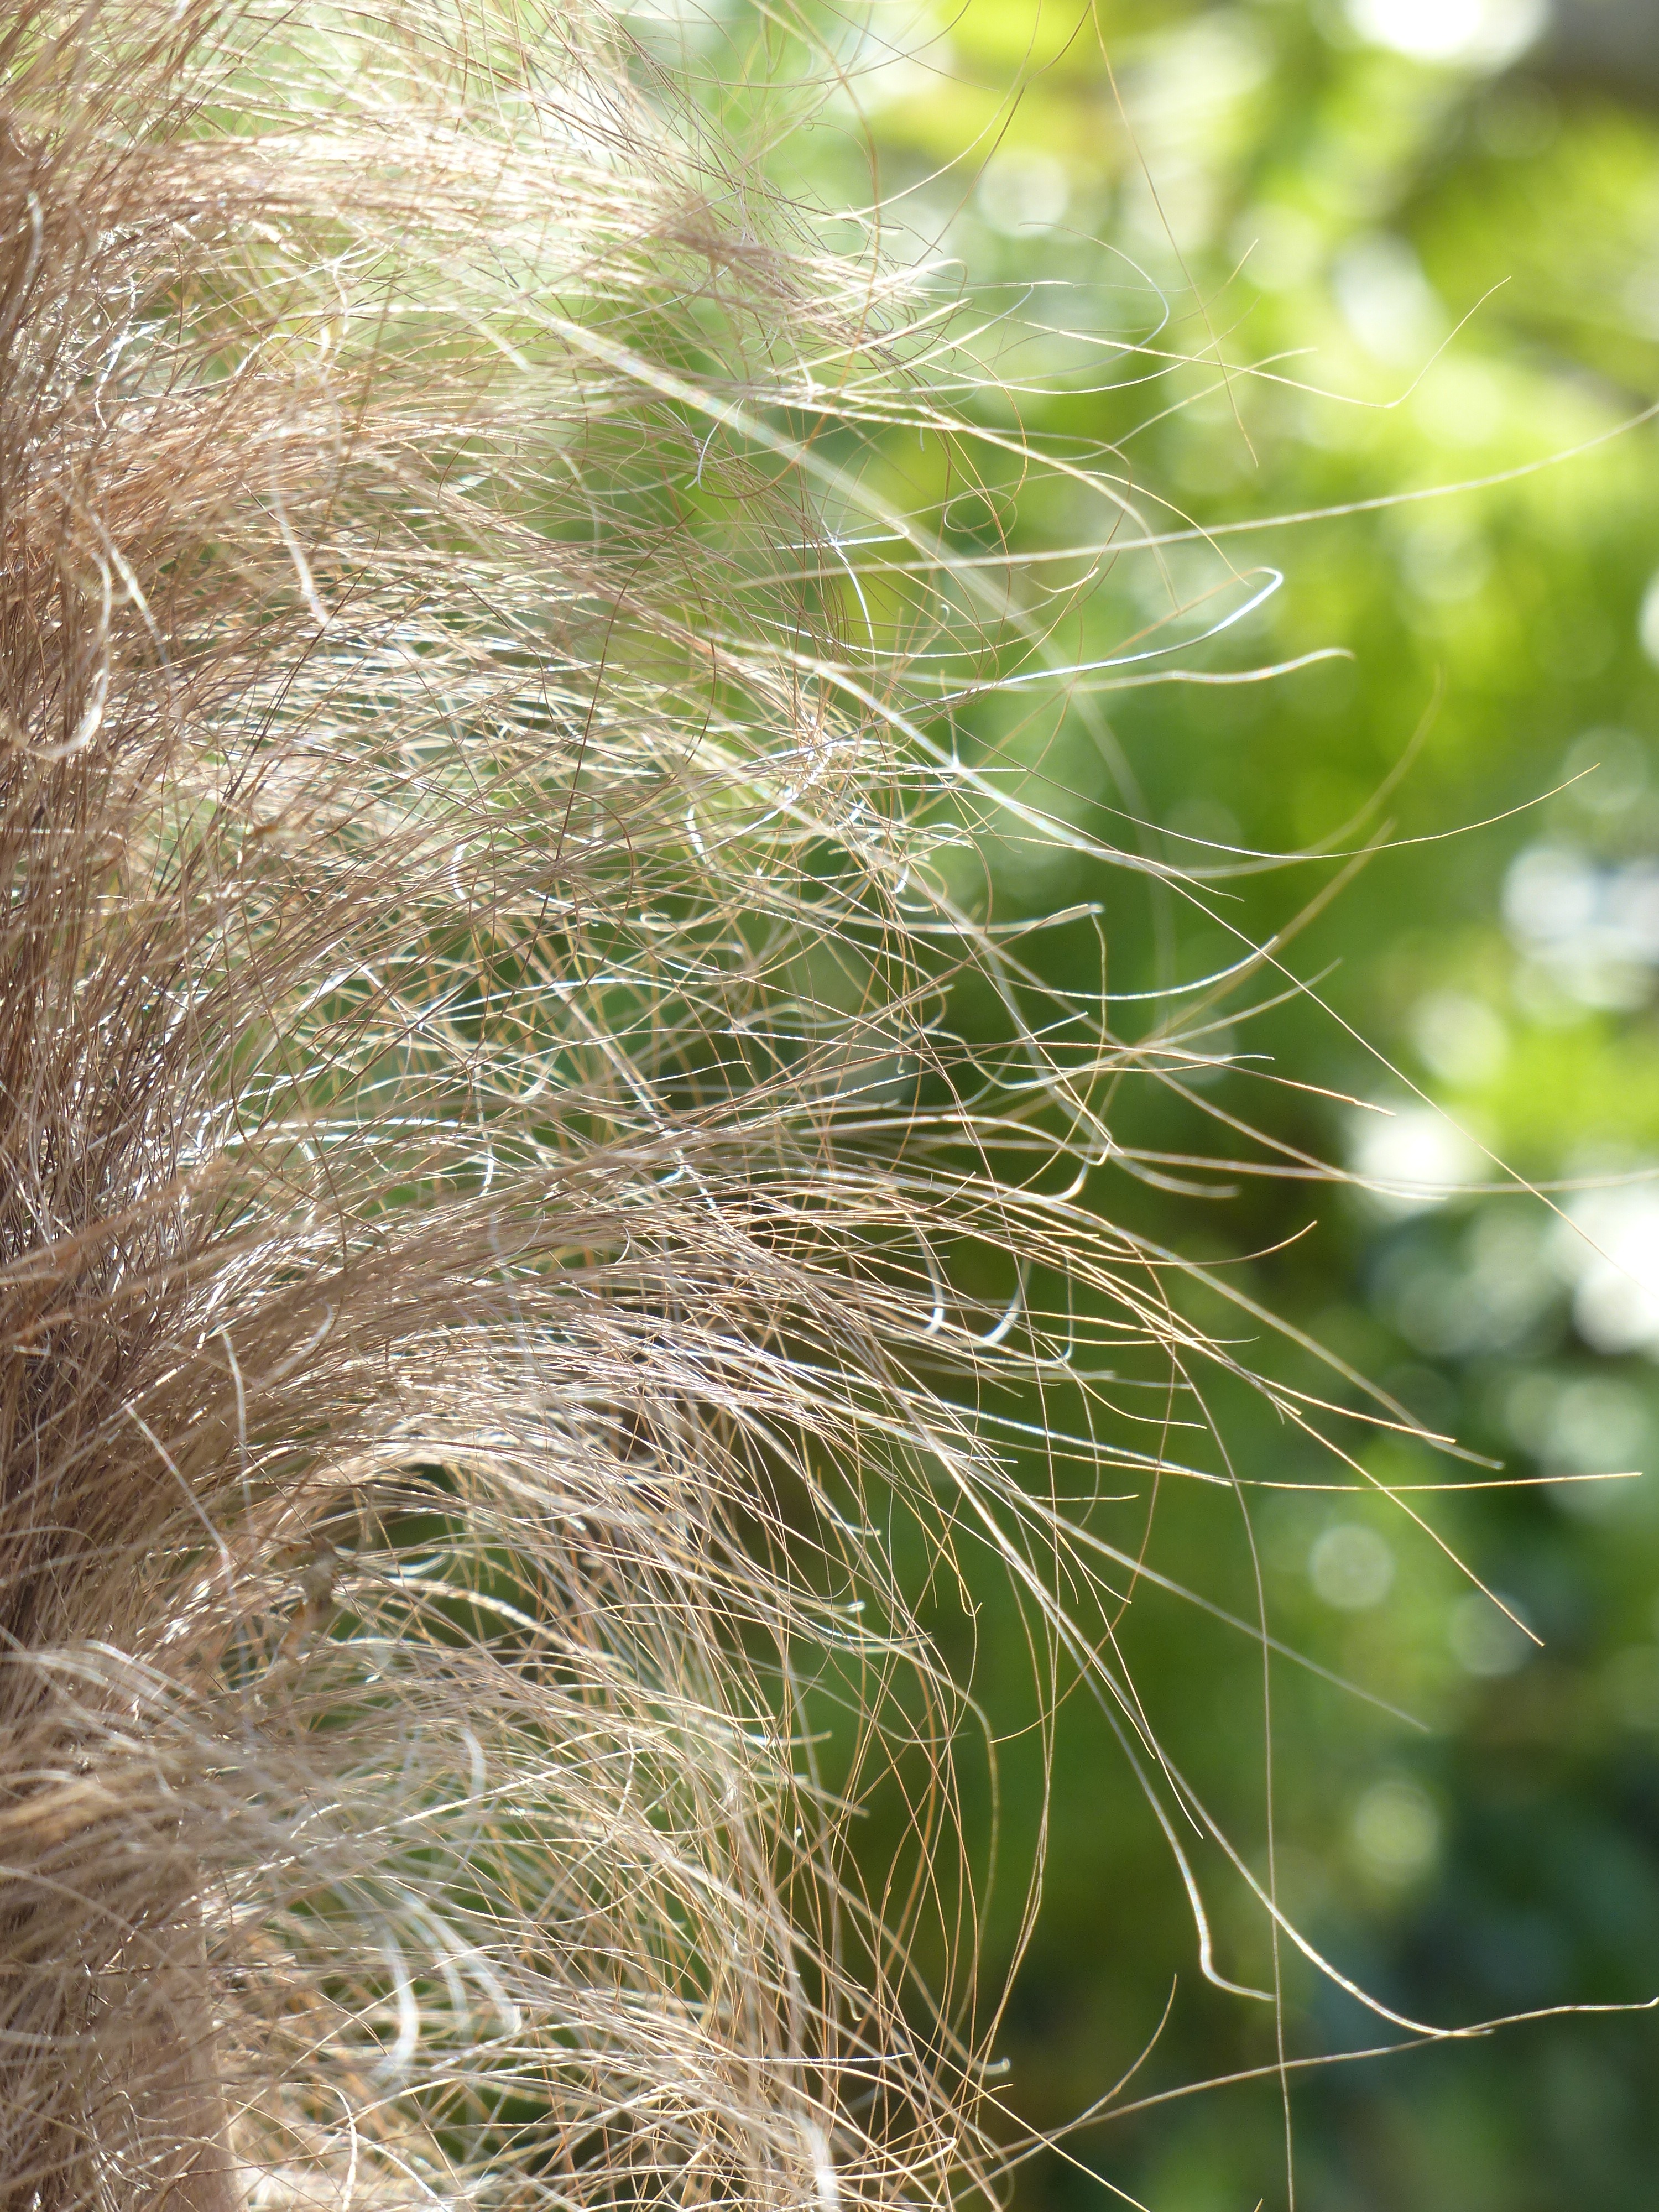
tree, grass, branch, plant, field, meadow, prairie, sunlight, flower, green, palm, crop, agriculture, flora, tribe, hairy, flowering plant, palm tree root, grass family, plant stem, land plant, palm hair